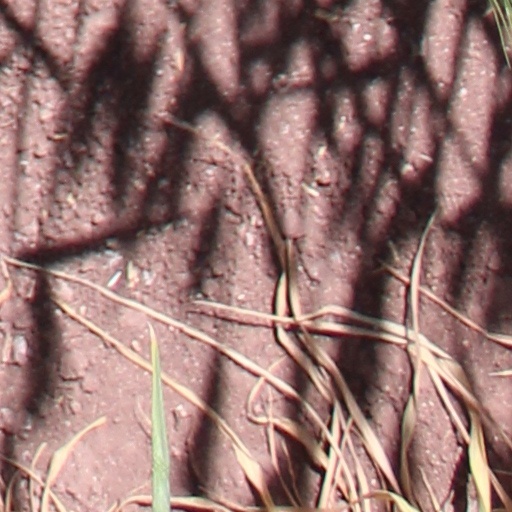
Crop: wheat